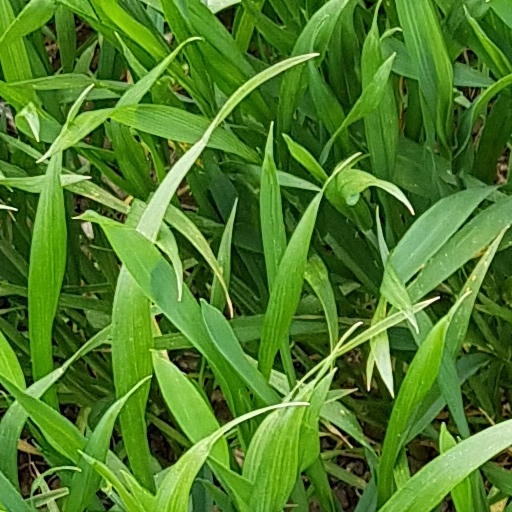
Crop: wheat